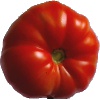
Label: Tomato 3